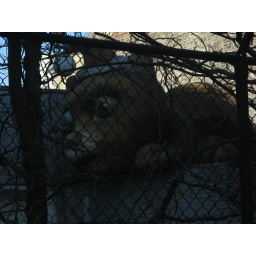
huge cat on the roof of a house on 7th St near Newark ave.